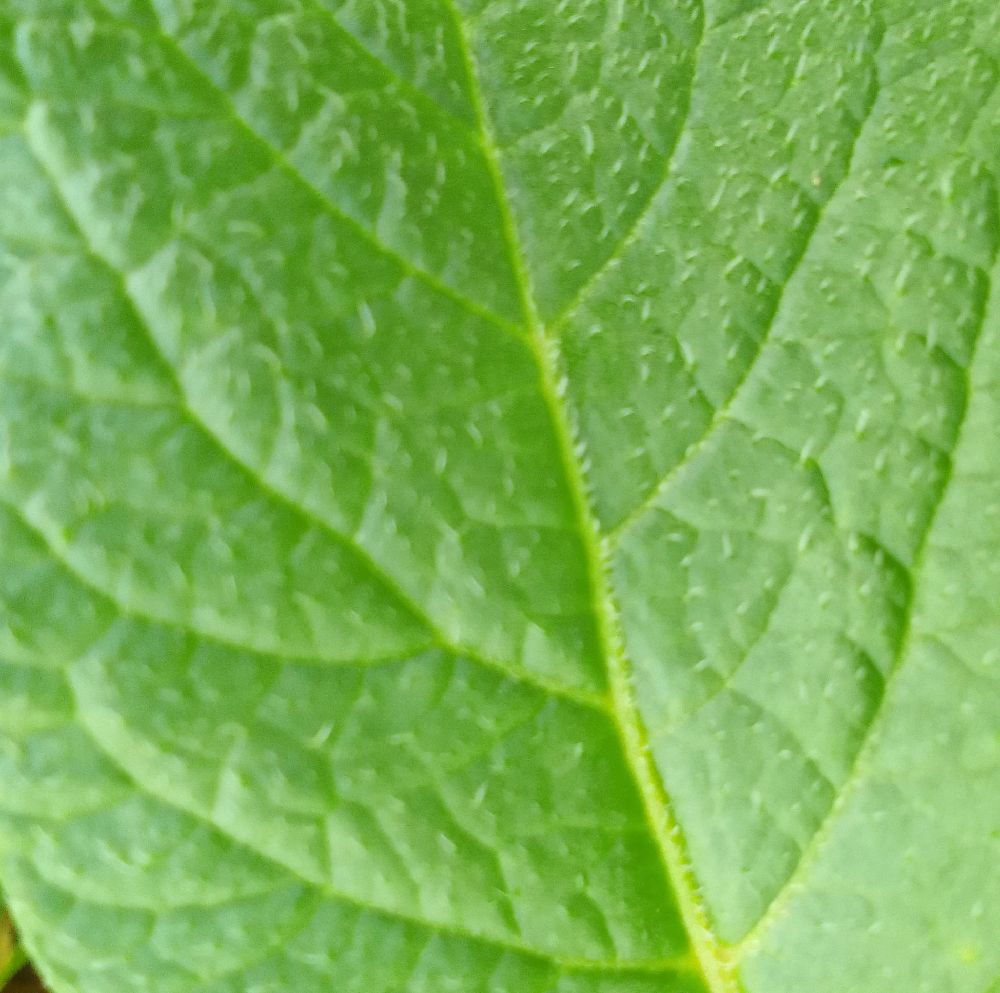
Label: Healthy